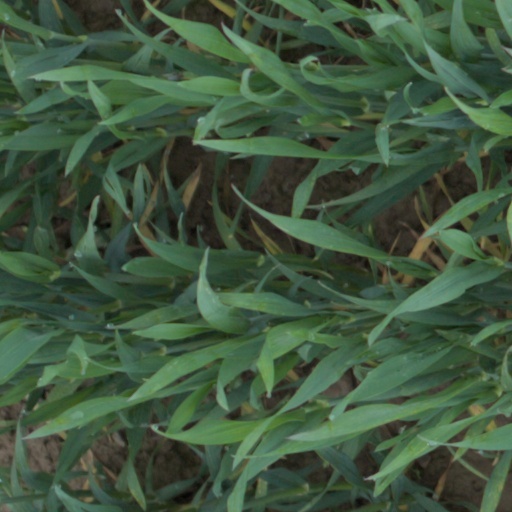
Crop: wheat